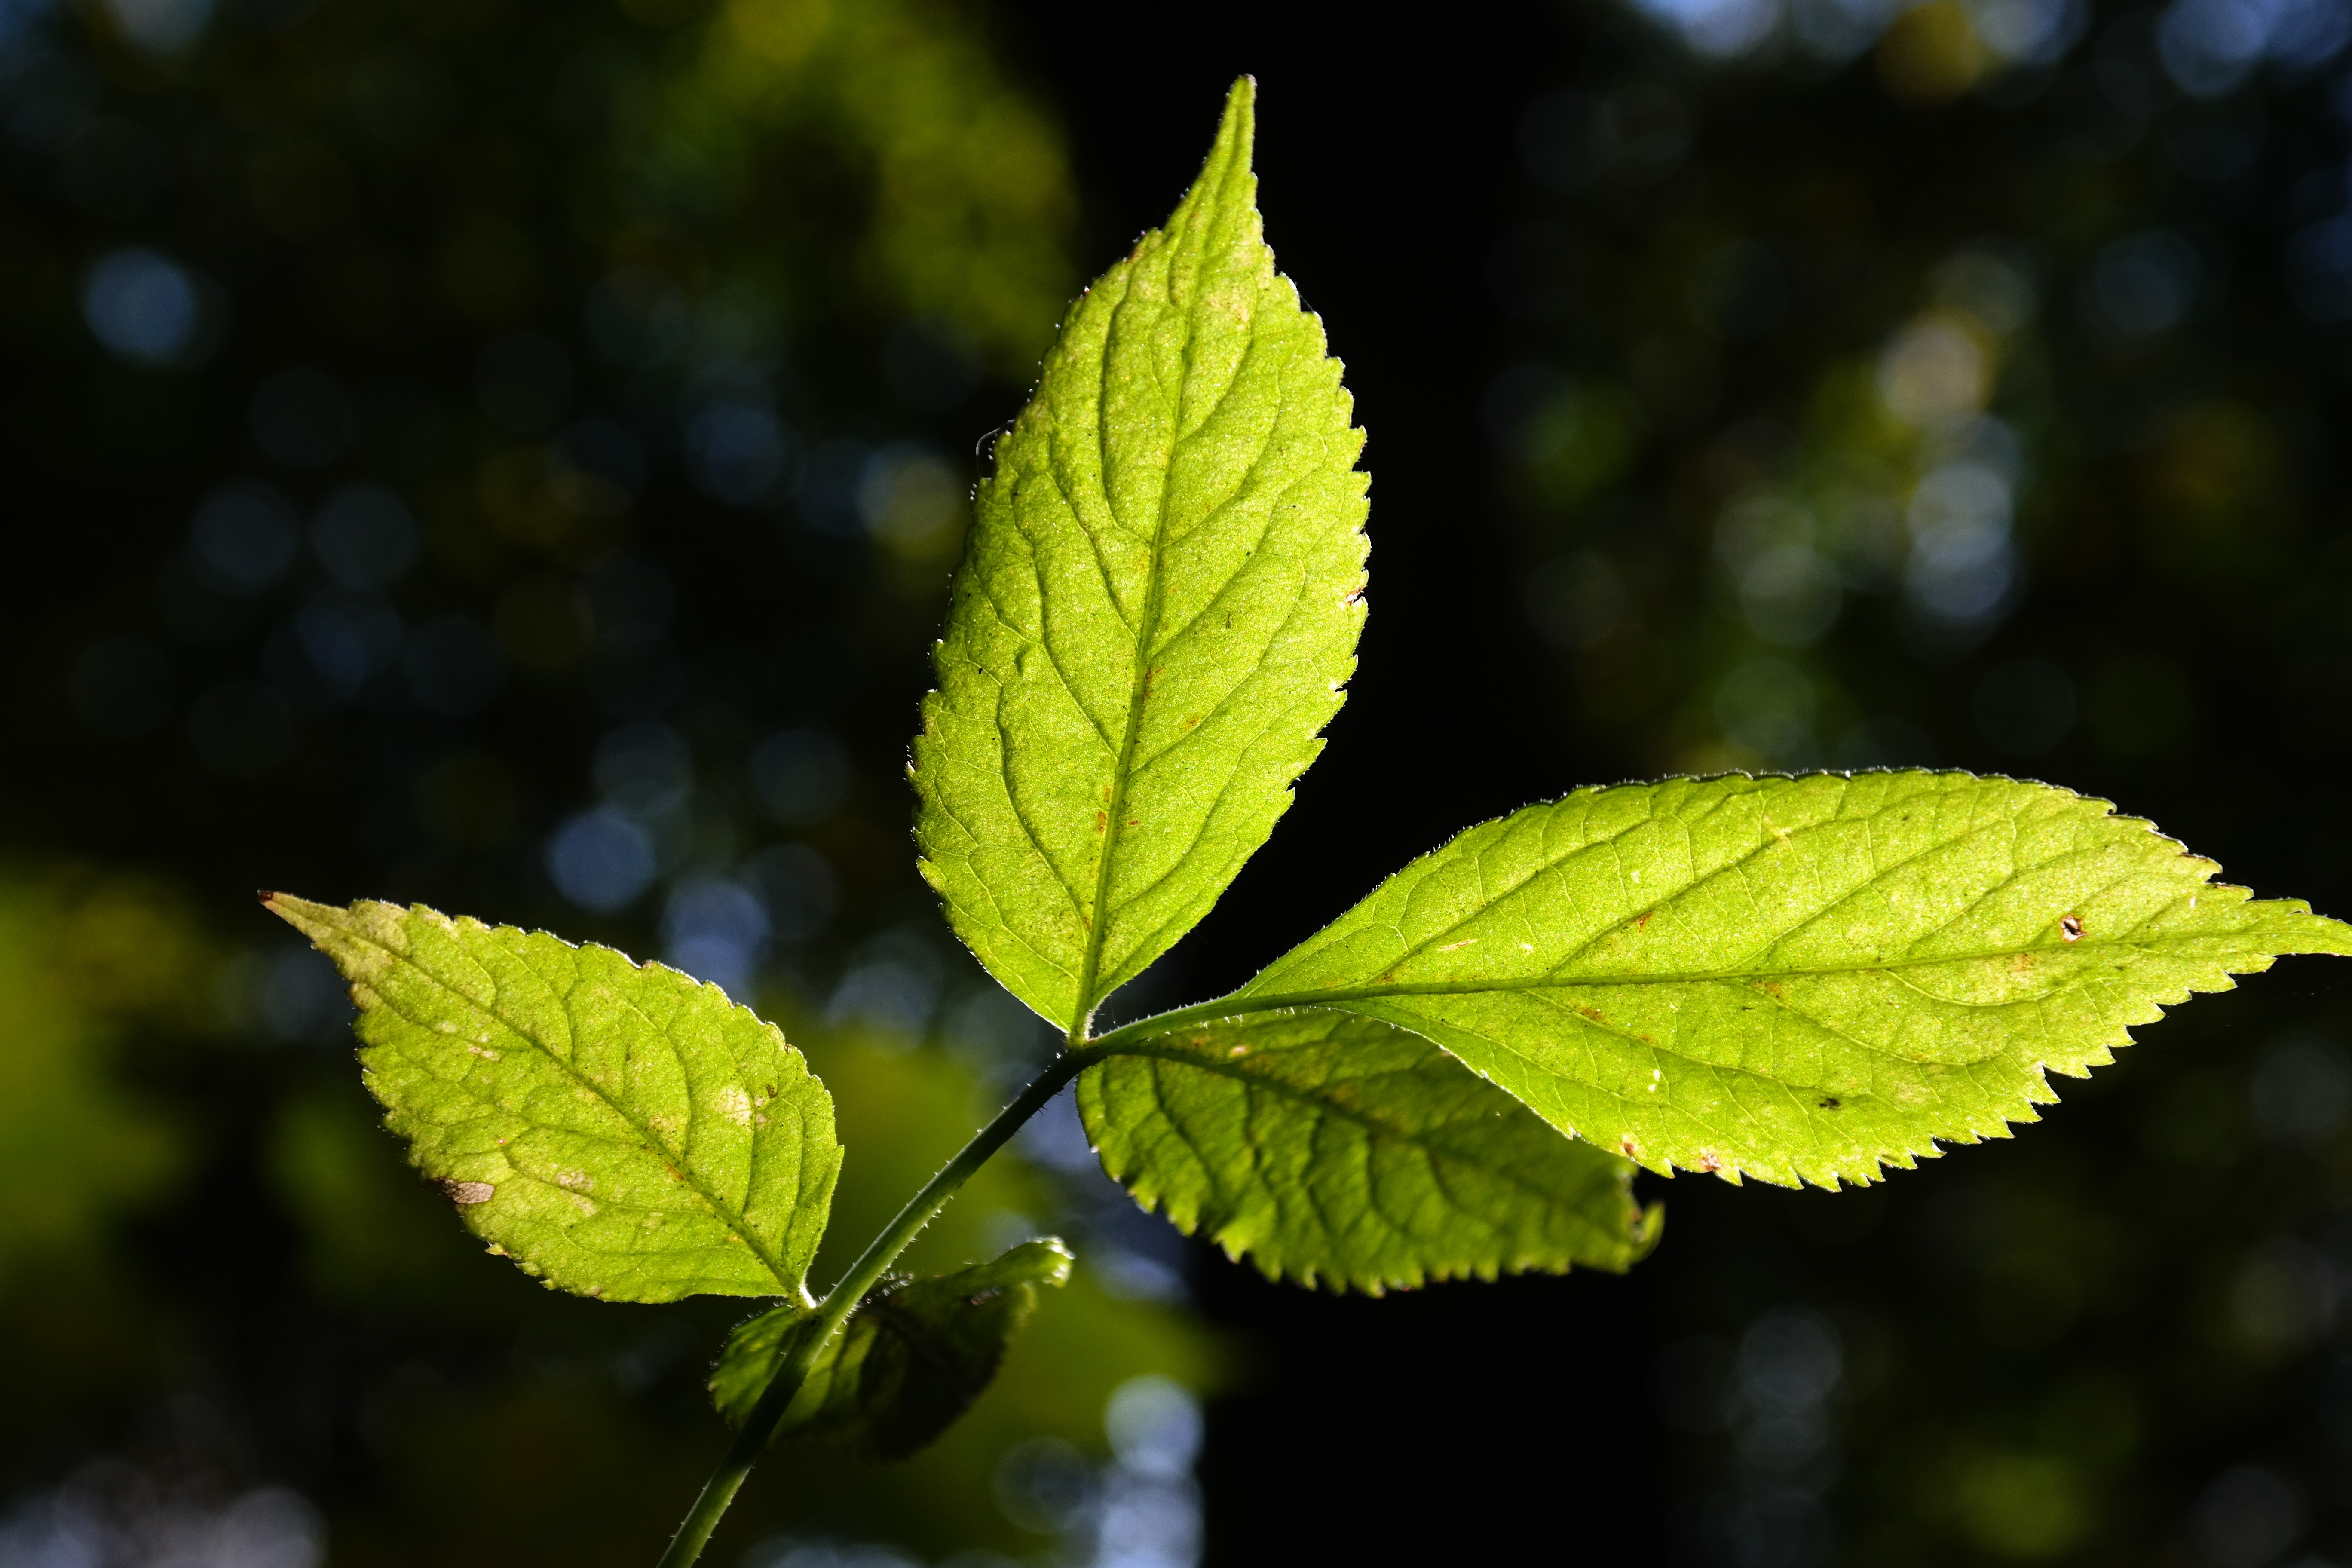
tree, nature, forest, branch, plant, sun, sunlight, leaf, flower, food, green, produce, autumn, botany, leaves, translucent, shrub, bright, deciduous, back light, macro photography, flowering plant, holder bush, sambucus nigra, black elderberry, woody plant, land plant, elder leaf